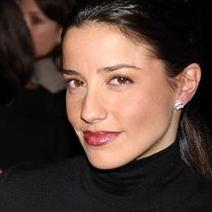
Age: 33